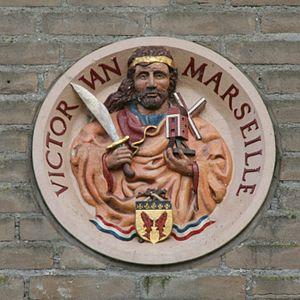
Représentation de Victor de Marseille au moulin Nooit Gedagt de Woudrichem (Pays-Bas).
Victor de Marseille était un militaire romain, officier dans la légion thébaine entièrement composée de chrétiens, massacrée sous le règne des empereurs Dioclétien et Maximien Hercule à Agaune, selon Eucher, archevêque de Lyon au milieu du Vᵉ siècle. Selon Amédée Thierry, historien au XIXᵉ siècle, Victor, officier dans la garde de l'empereur, serait arrivé à Marseille à l'occasion d'une visite dans la ville de l'empereur Maximien Hercule.